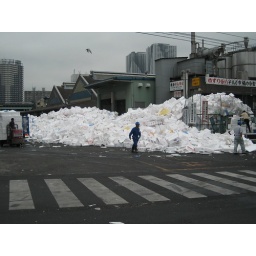
Piled up boxes in Tsukiji fish market, the main source of fish for sushi in Tokyo.